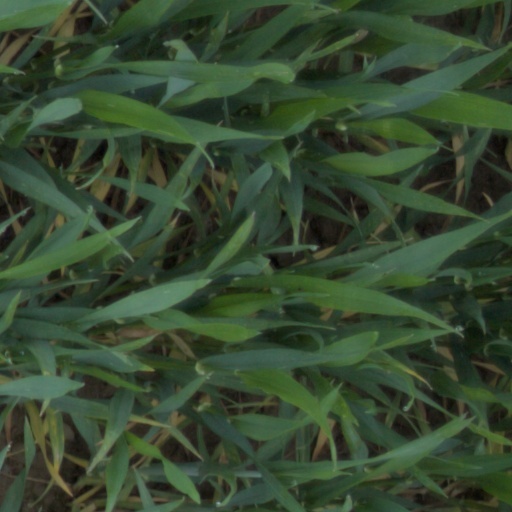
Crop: wheat